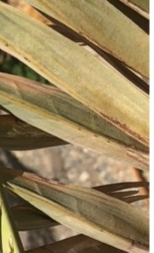
Label: Magnesium Deficiency